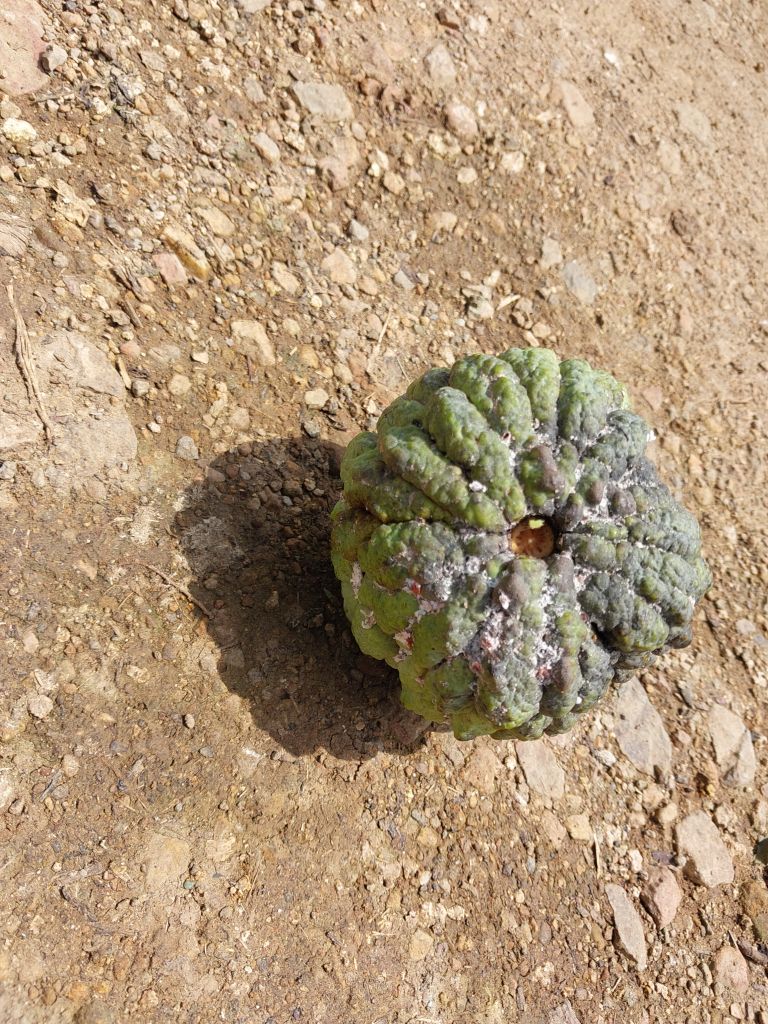
Disease label: Blank Canker